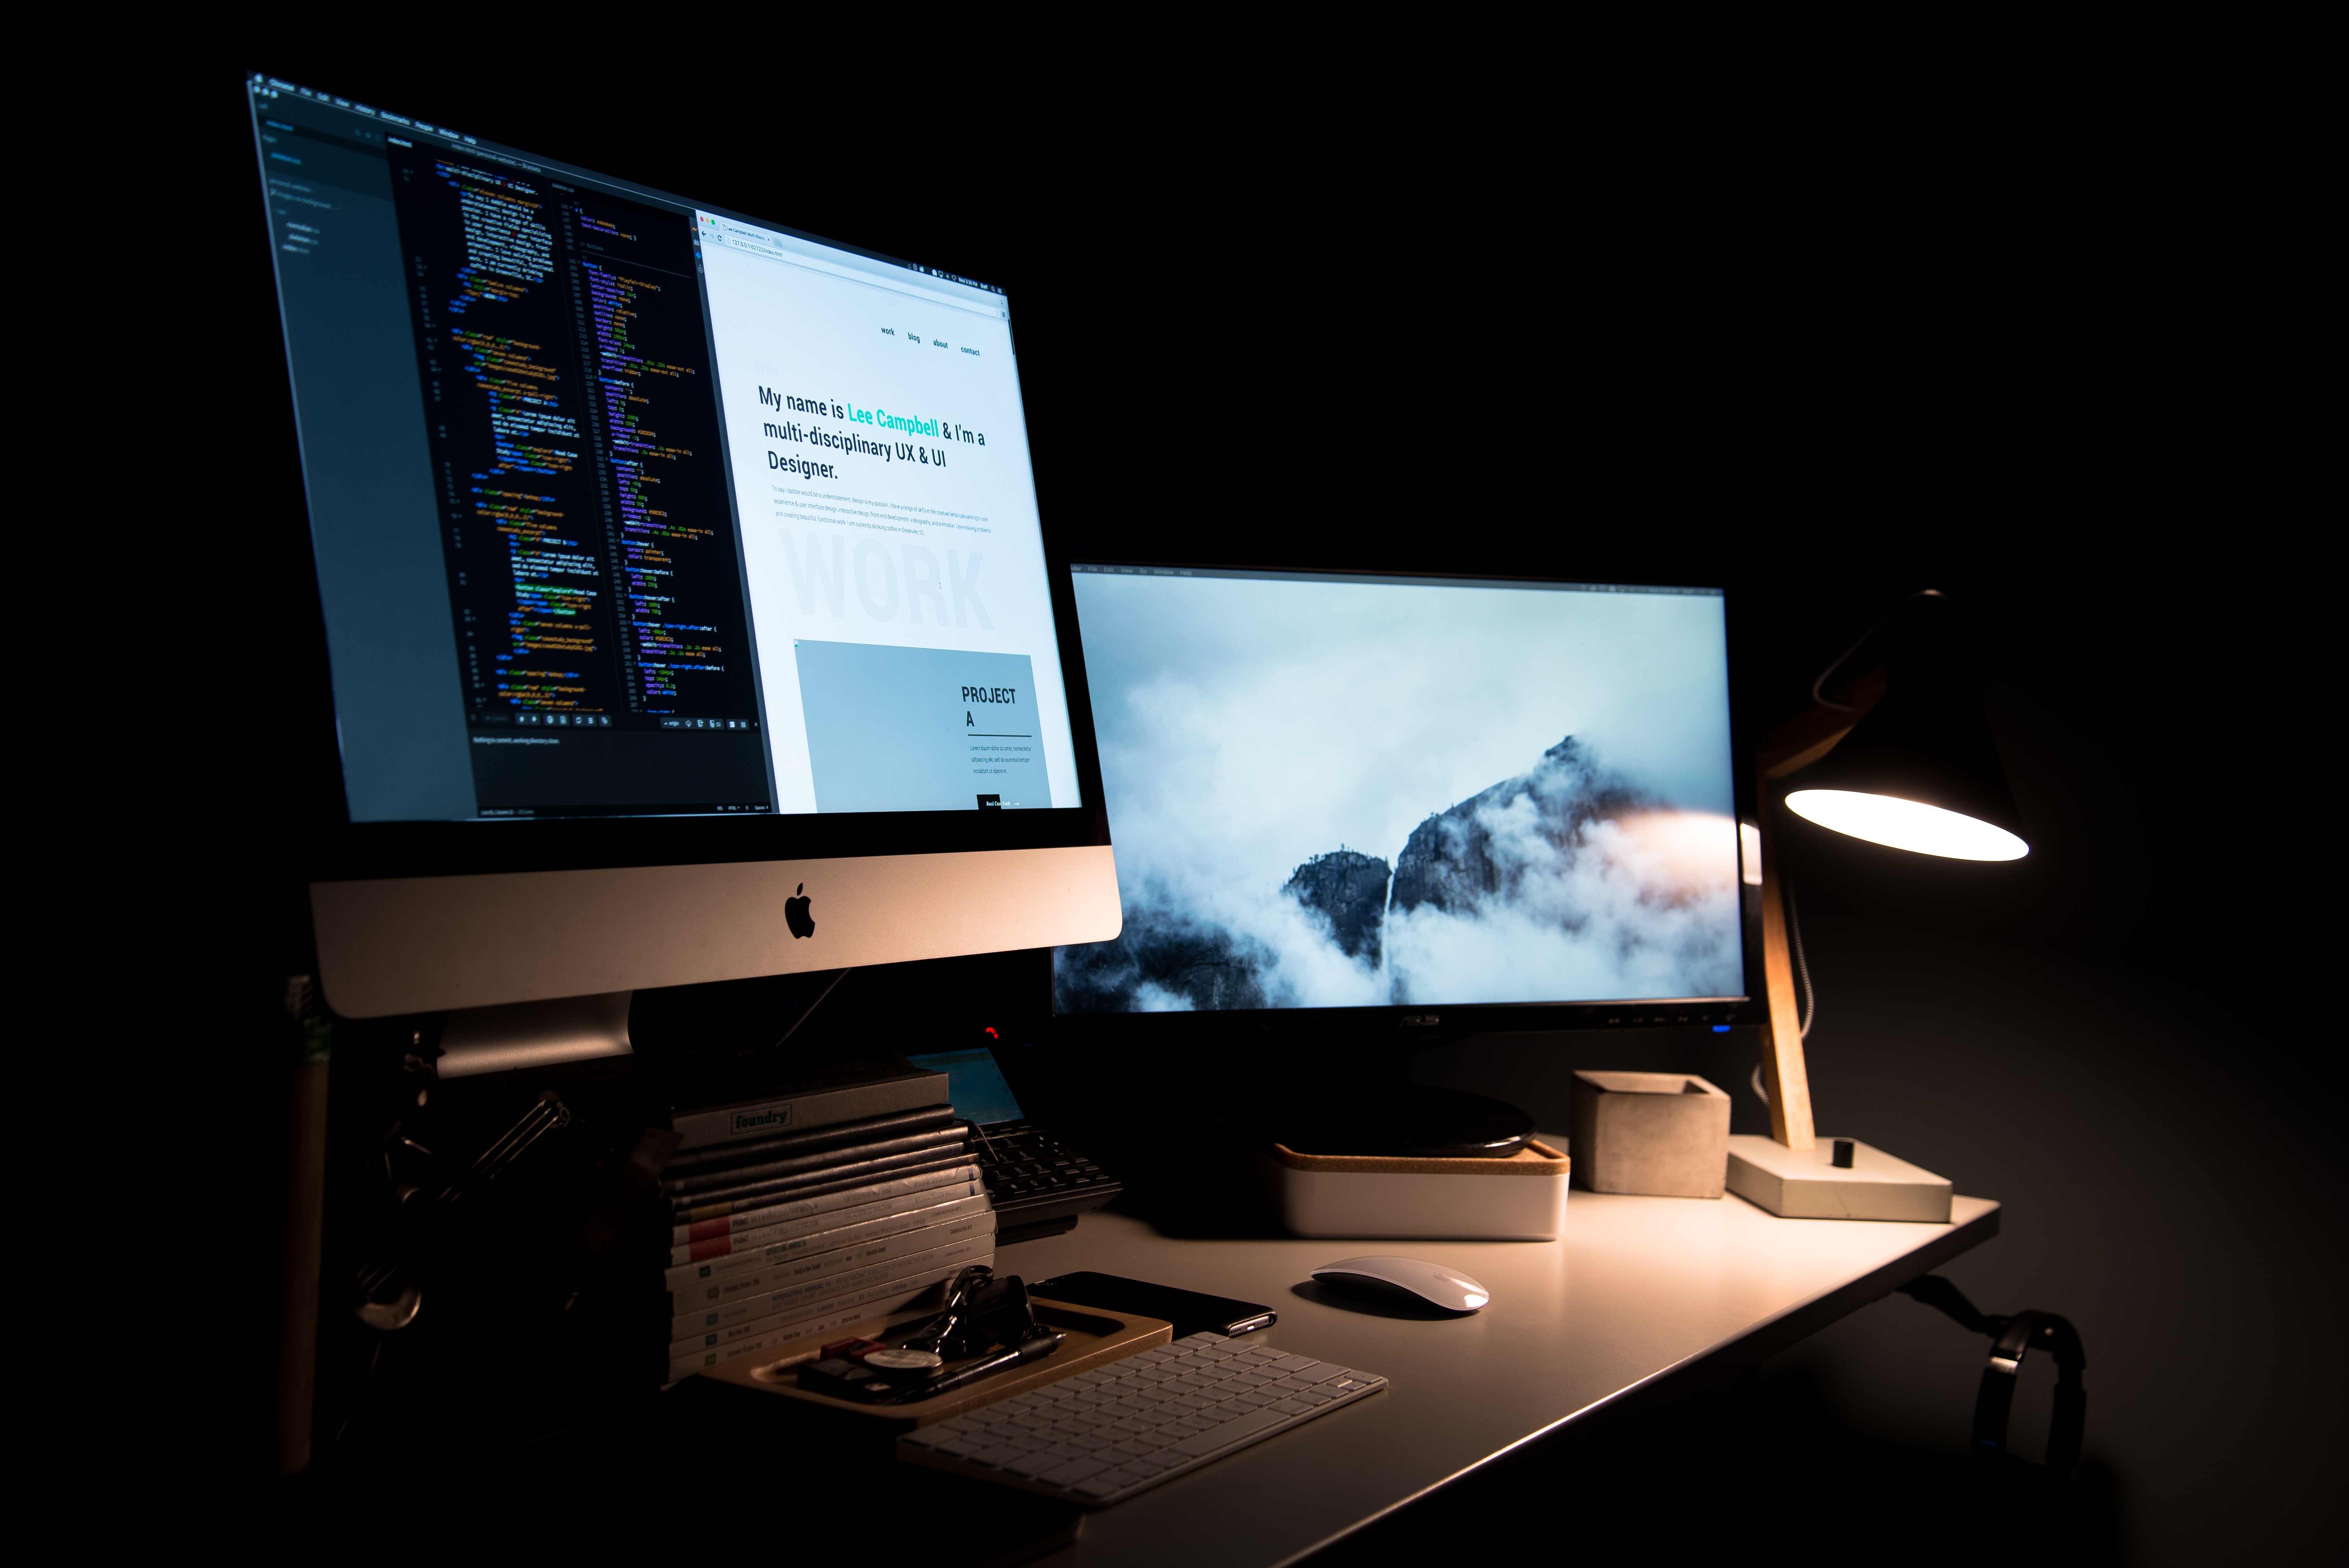
personal computer, computer monitor, display device, design, multimedia, desktop computer, brand, screenshot, personal computer hardware, editing